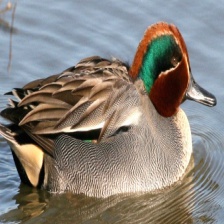
Species: TEAL DUCK
Scientific name: ANAS CRECCA
ImageNet parent category: drake